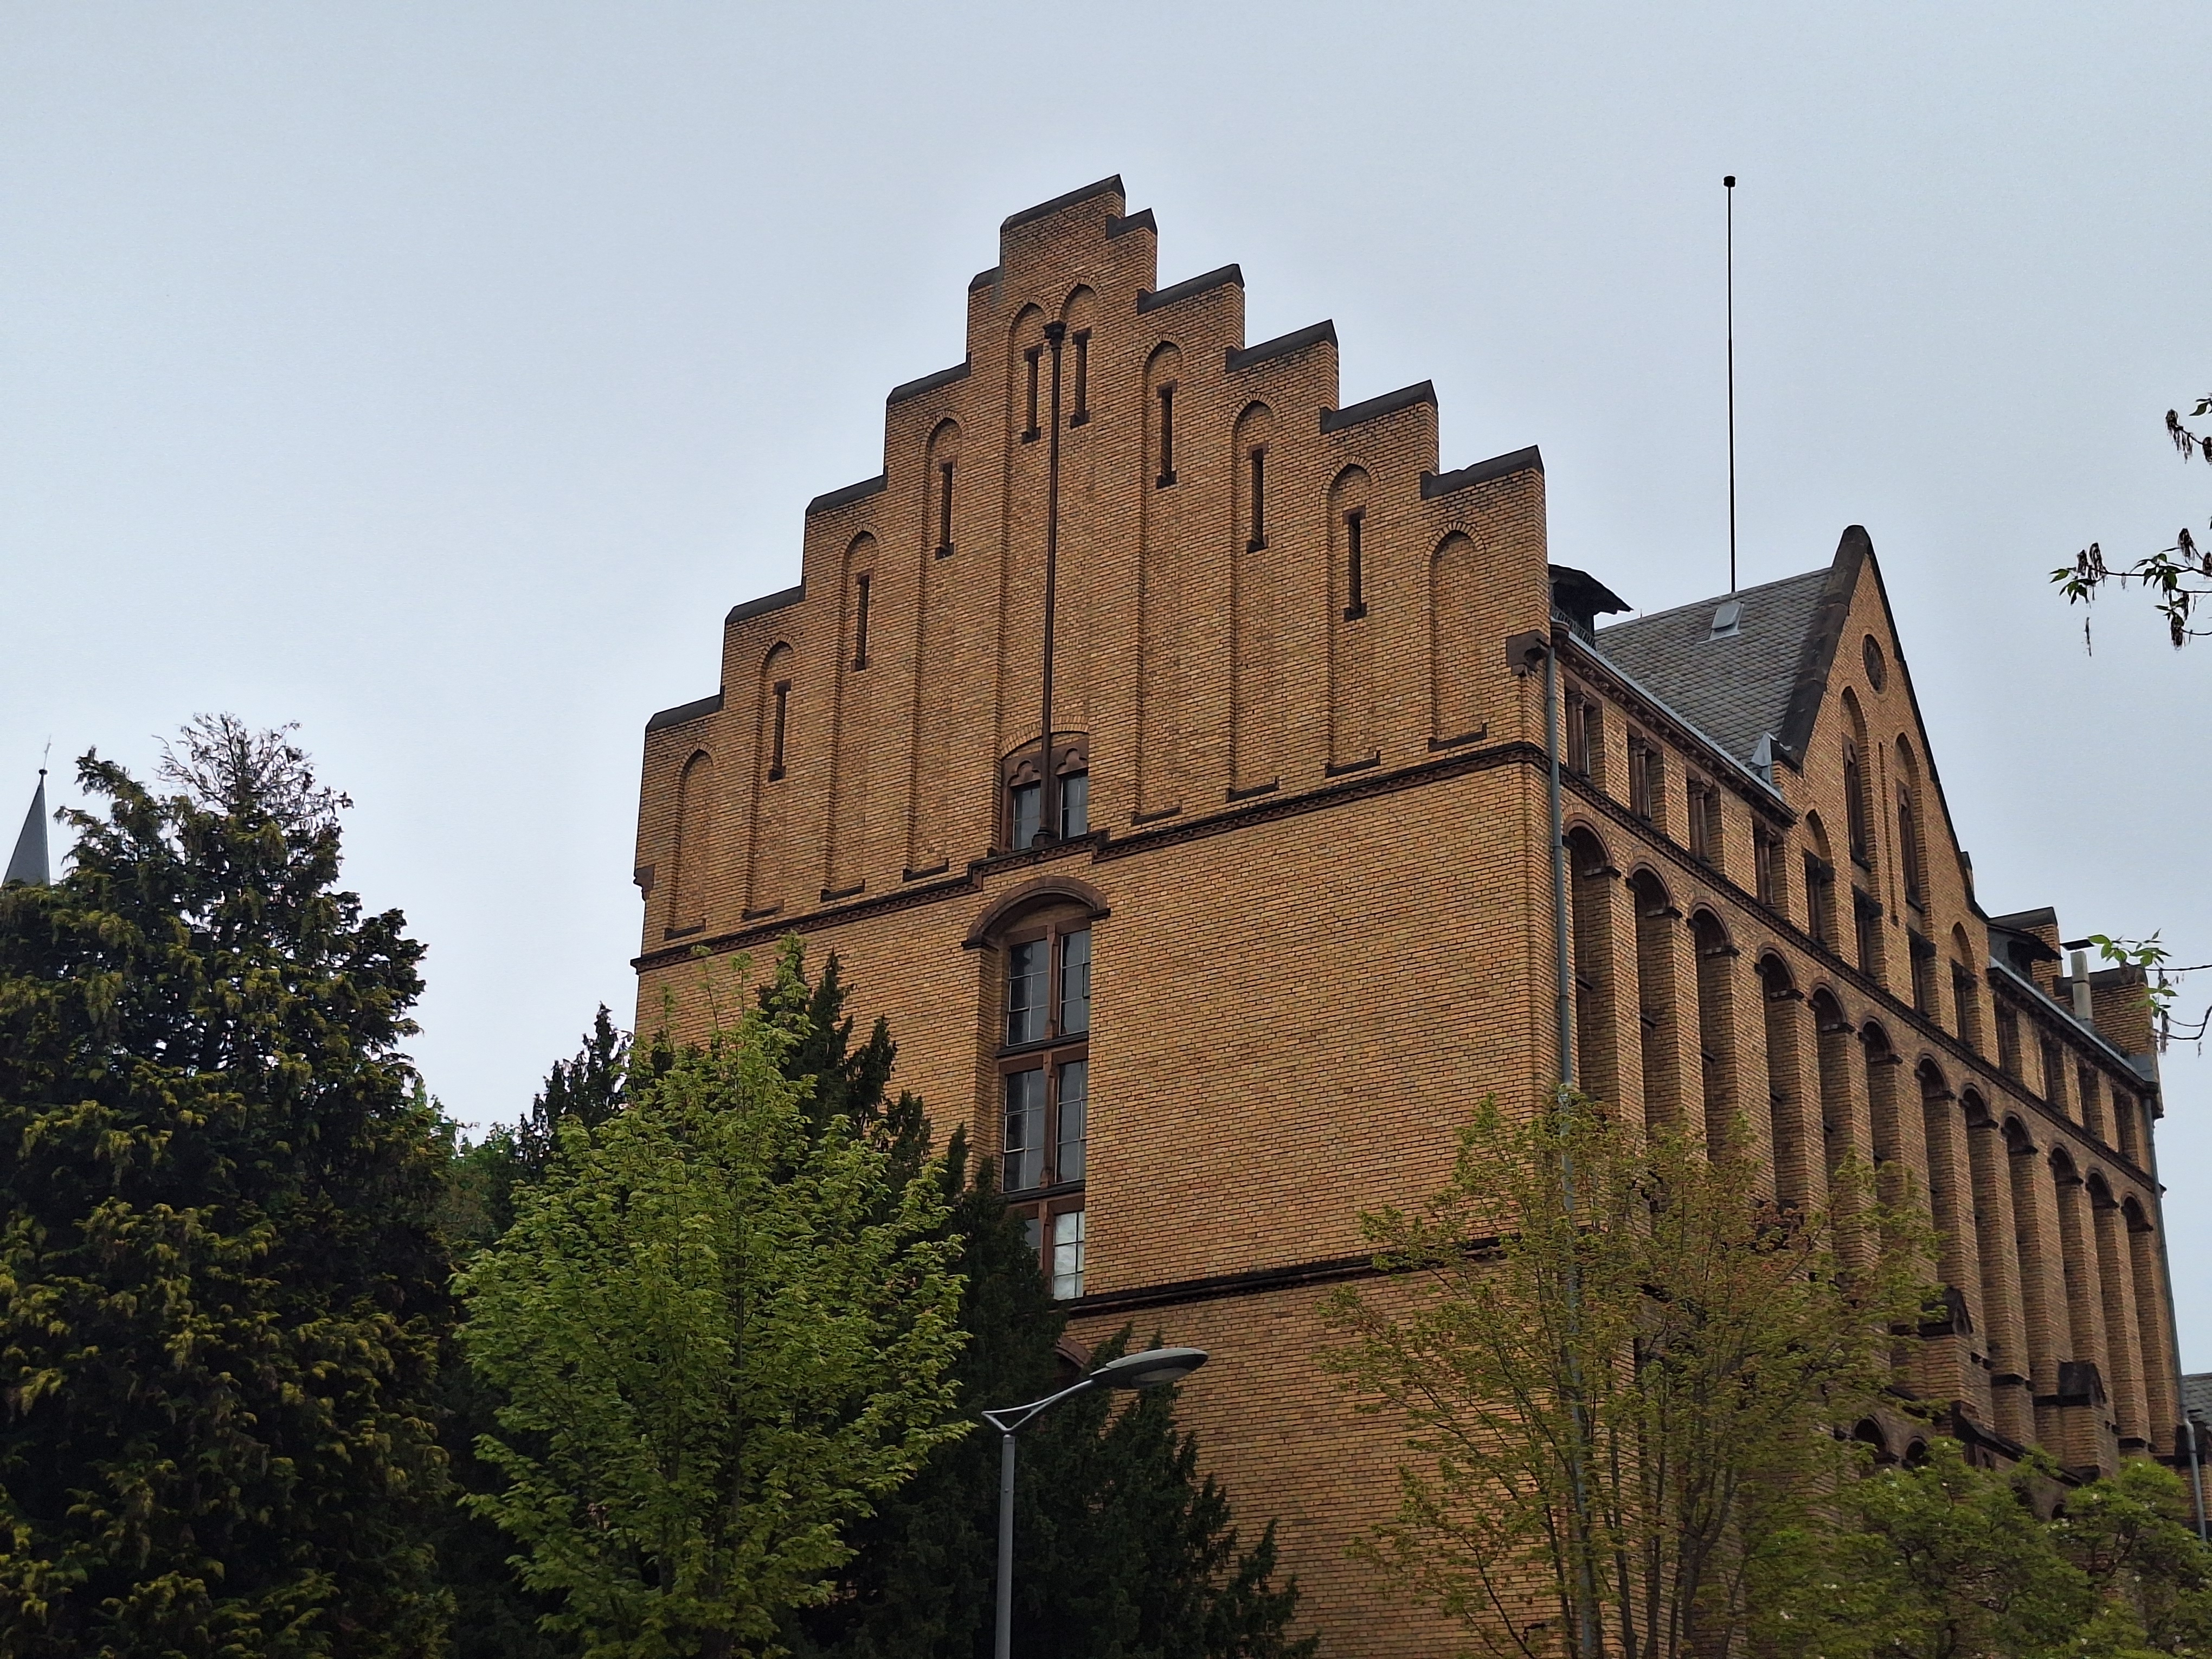
Building: Universitätsstraße 25